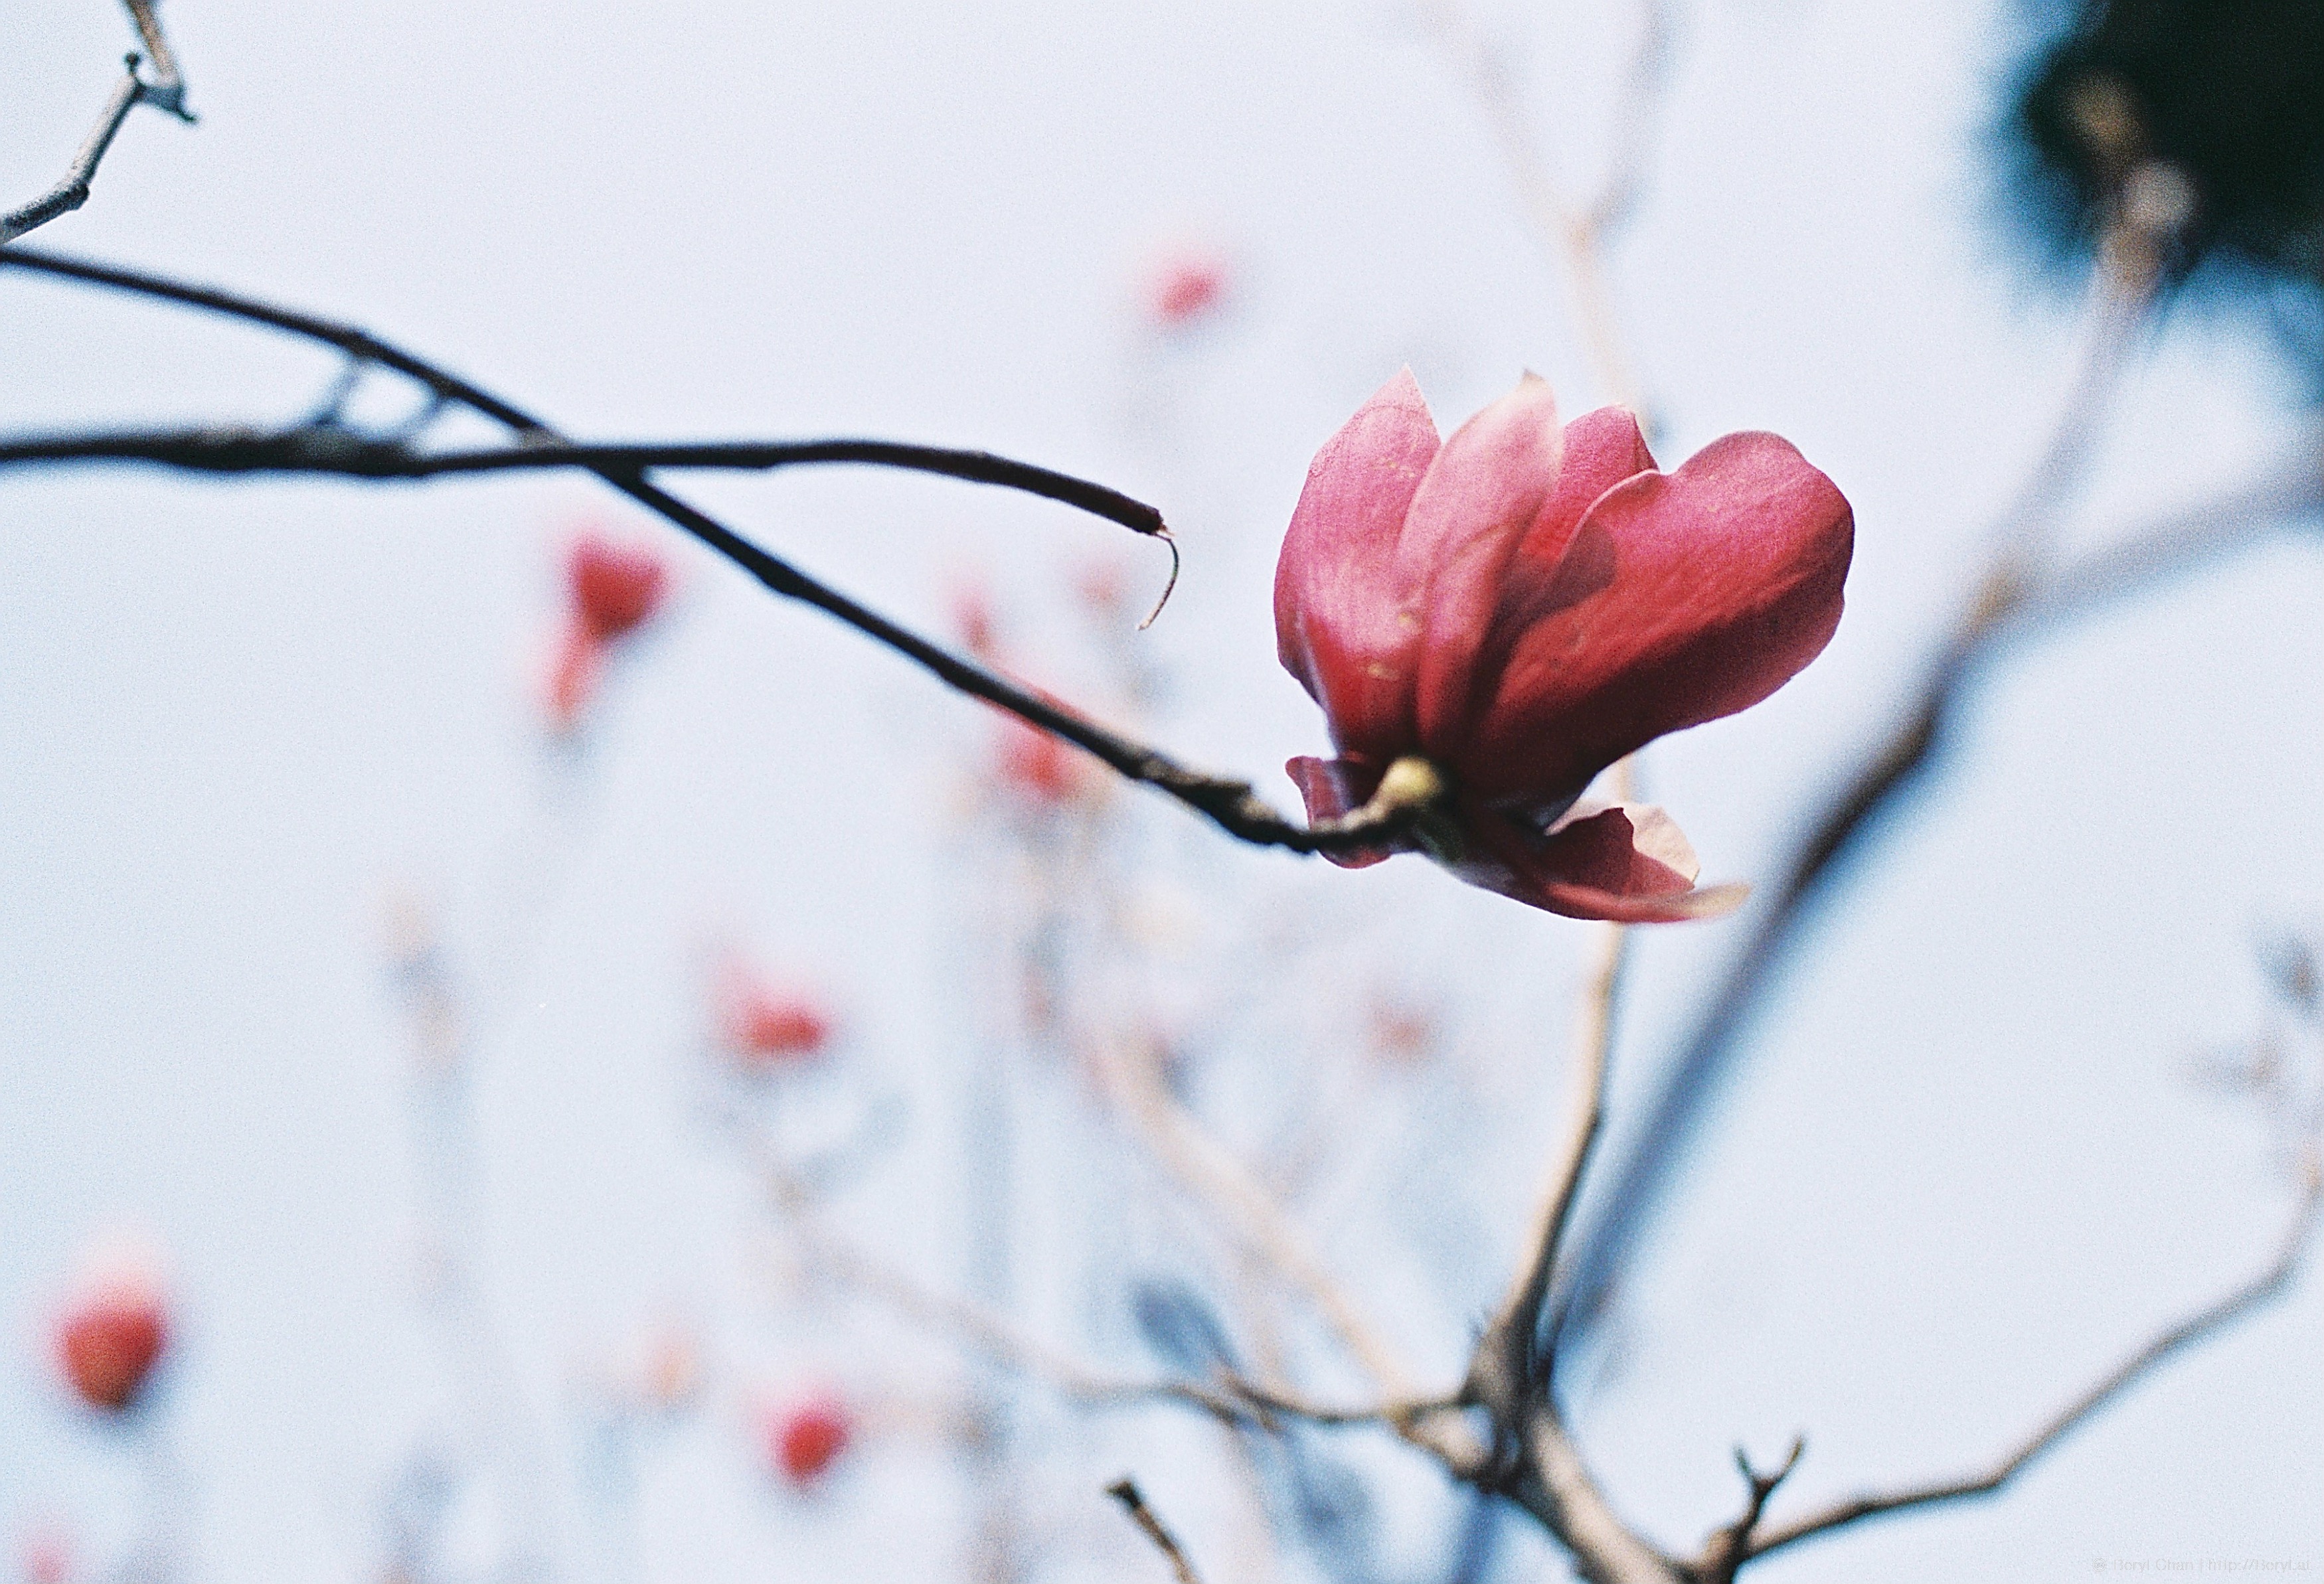
branch, blossom, snow, winter, bokeh, blur, plant, photography, leaf, flower, petal, film, analog, spring, red, color, botany, nikon, flora, season, close up, 50mm, cool, bury, agfa, bud, nikonf3, agfavistaplus200, macro photography, flowering plant, plant stem, land plant